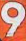
Number: 9